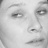
Emotion: sad